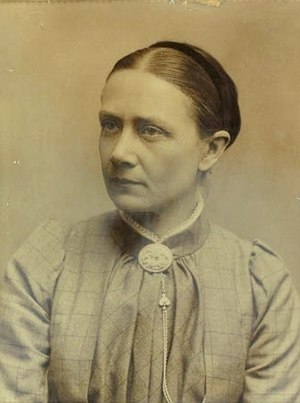
Kristiane Konstantin-Hansen
Kristiane Konstantin-Hansen, også stavet Christiane Constantin Hansen, var en dansk væver, tekstilkunstner og forhandler, der var specialiseret i broderi. Hun var datter af den berømte maler Constantin Hansen. Sammen med datteren af en anden dansk guldalderperson åbnede hun en brodeributik i det centrale København i 1873. Forretningen blev voldsomt succesfuld over de næste 30 år, og den tiltrak kunstnere fra enkeltpersoner til kirker og skoler, og den fik internationale priser. Forretningen lukkede i 1903 og gjorde det muligt for Konstantin-Hansen og hendes kollega Johanne Bindesbøll at skabe store gobeliner til Frederiksborg Slot. Konstantin-Hansen var også aktiv feminist.